Constructivist architecture

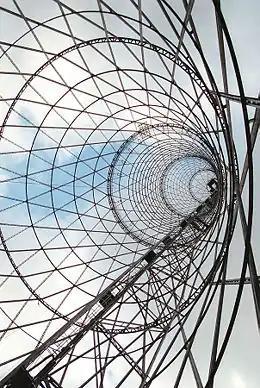
Shukhov Tower, Moscow, 1922. Currently under threat of demolition, but with an international campaign to save it.

Constructivist architecture emerged from the wider Constructivist art movement, which grew out of Russian Futurism. Constructivist art had attempted to apply a three-dimensional cubist vision to wholly abstract non-objective 'constructions' with a kinetic element. After the Russian Revolution of 1917, it turned its attentions to the new social demands and industrial tasks required of the new regime. Two distinct threads emerged, the first was encapsulated in Antoine Pevsner's and Naum Gabo's "Realist manifesto" which was concerned with space and rhythm, the second represented a struggle within the Commissariat for Enlightenment between those who argued for "pure art" and the Productivists such as Alexander Rodchenko, Varvara Stepanova and Vladimir Tatlin, a more socially oriented group who wanted this art to be absorbed in industrial production.